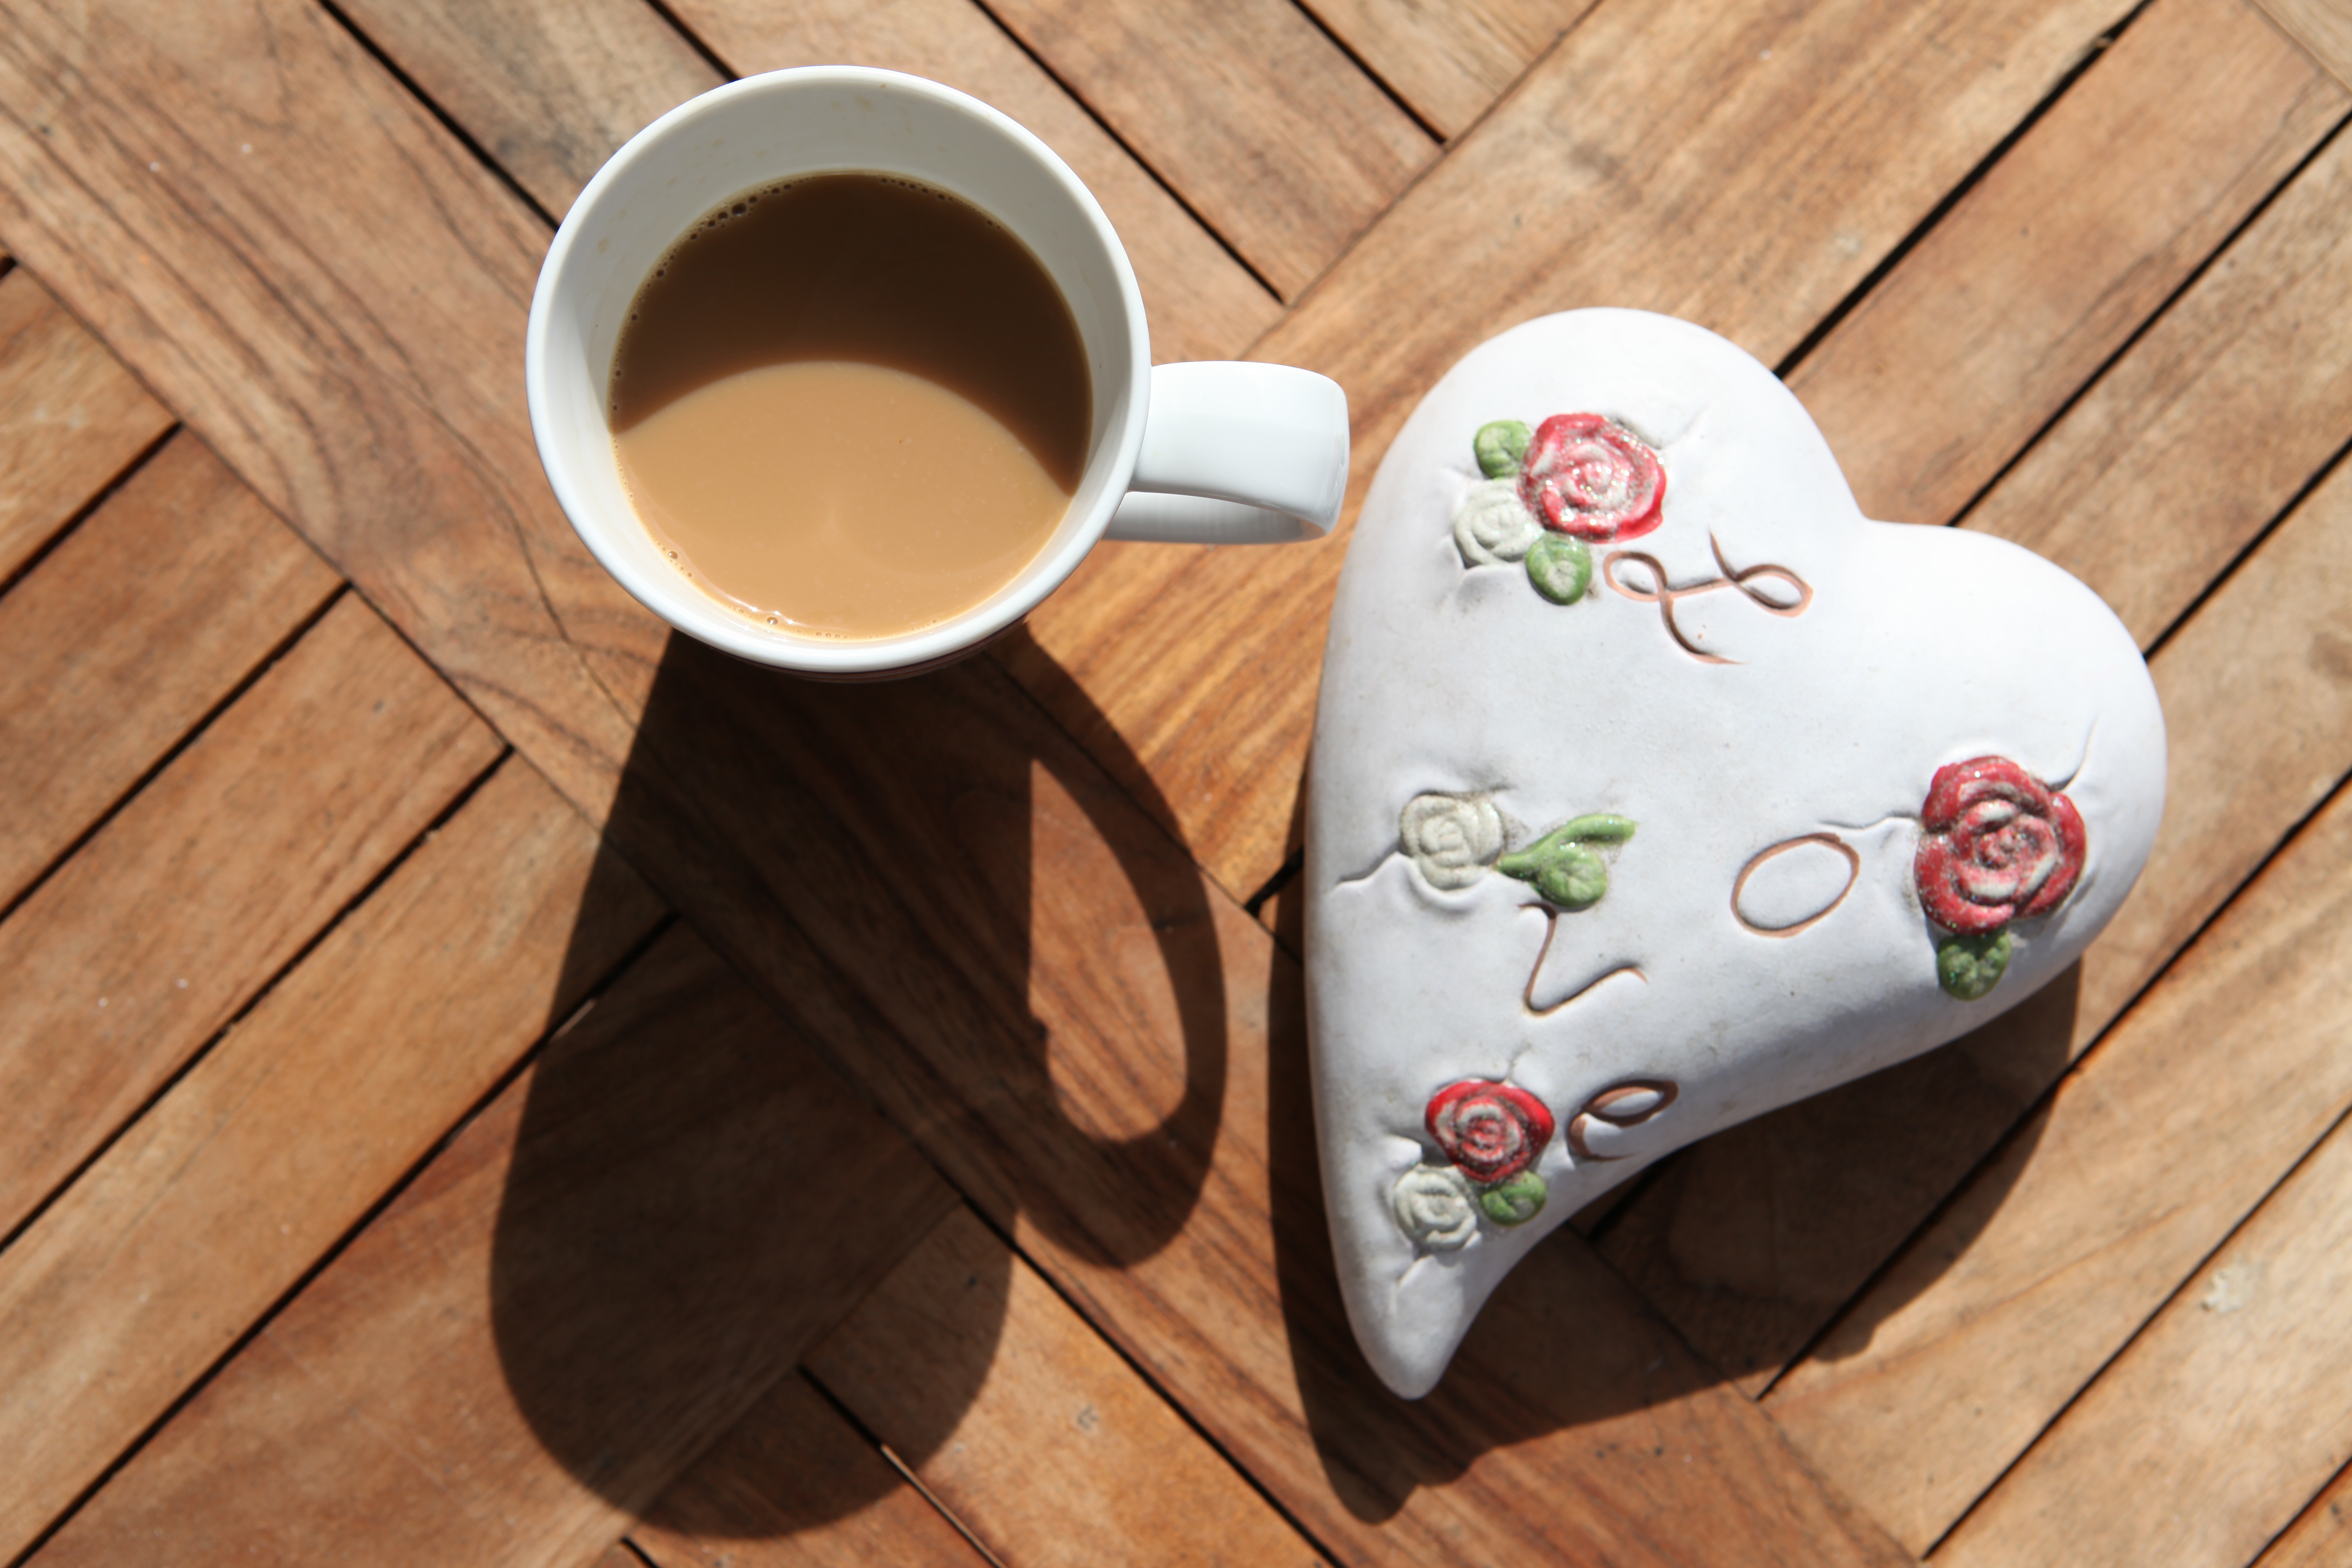
coffee, cup, love, heart, ceramic, furniture, coffee cup, material, textile, art, organ, beverages, hot love